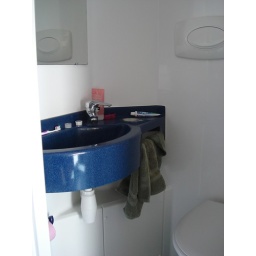
sink and toilet in my bathroom